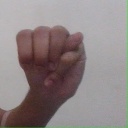
अक्षर: म